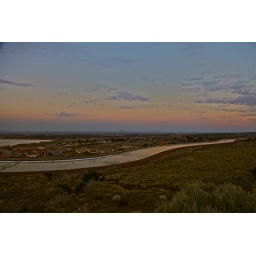
Sunrise sky in pastel light red colors AT PALMDALE , CALIFORNIA